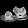
Label: Sandal